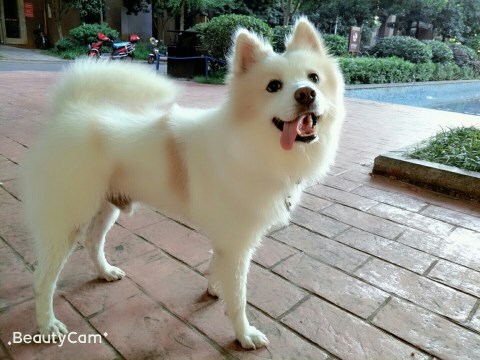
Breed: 2192-n000088-Samoyed